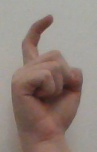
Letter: ra